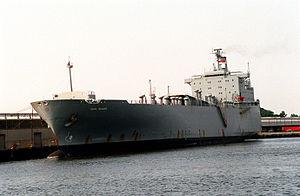
La classe Cape Ducato est une classe de cinq navires rouliers de l'US Navy utilisés pour transporter rapidement les équipements des unités militaires américaines comme les chars, les hélicoptères, les véhicules à roues et autres équipements lourds, afin de soutenir les forces déployées à travers le monde.